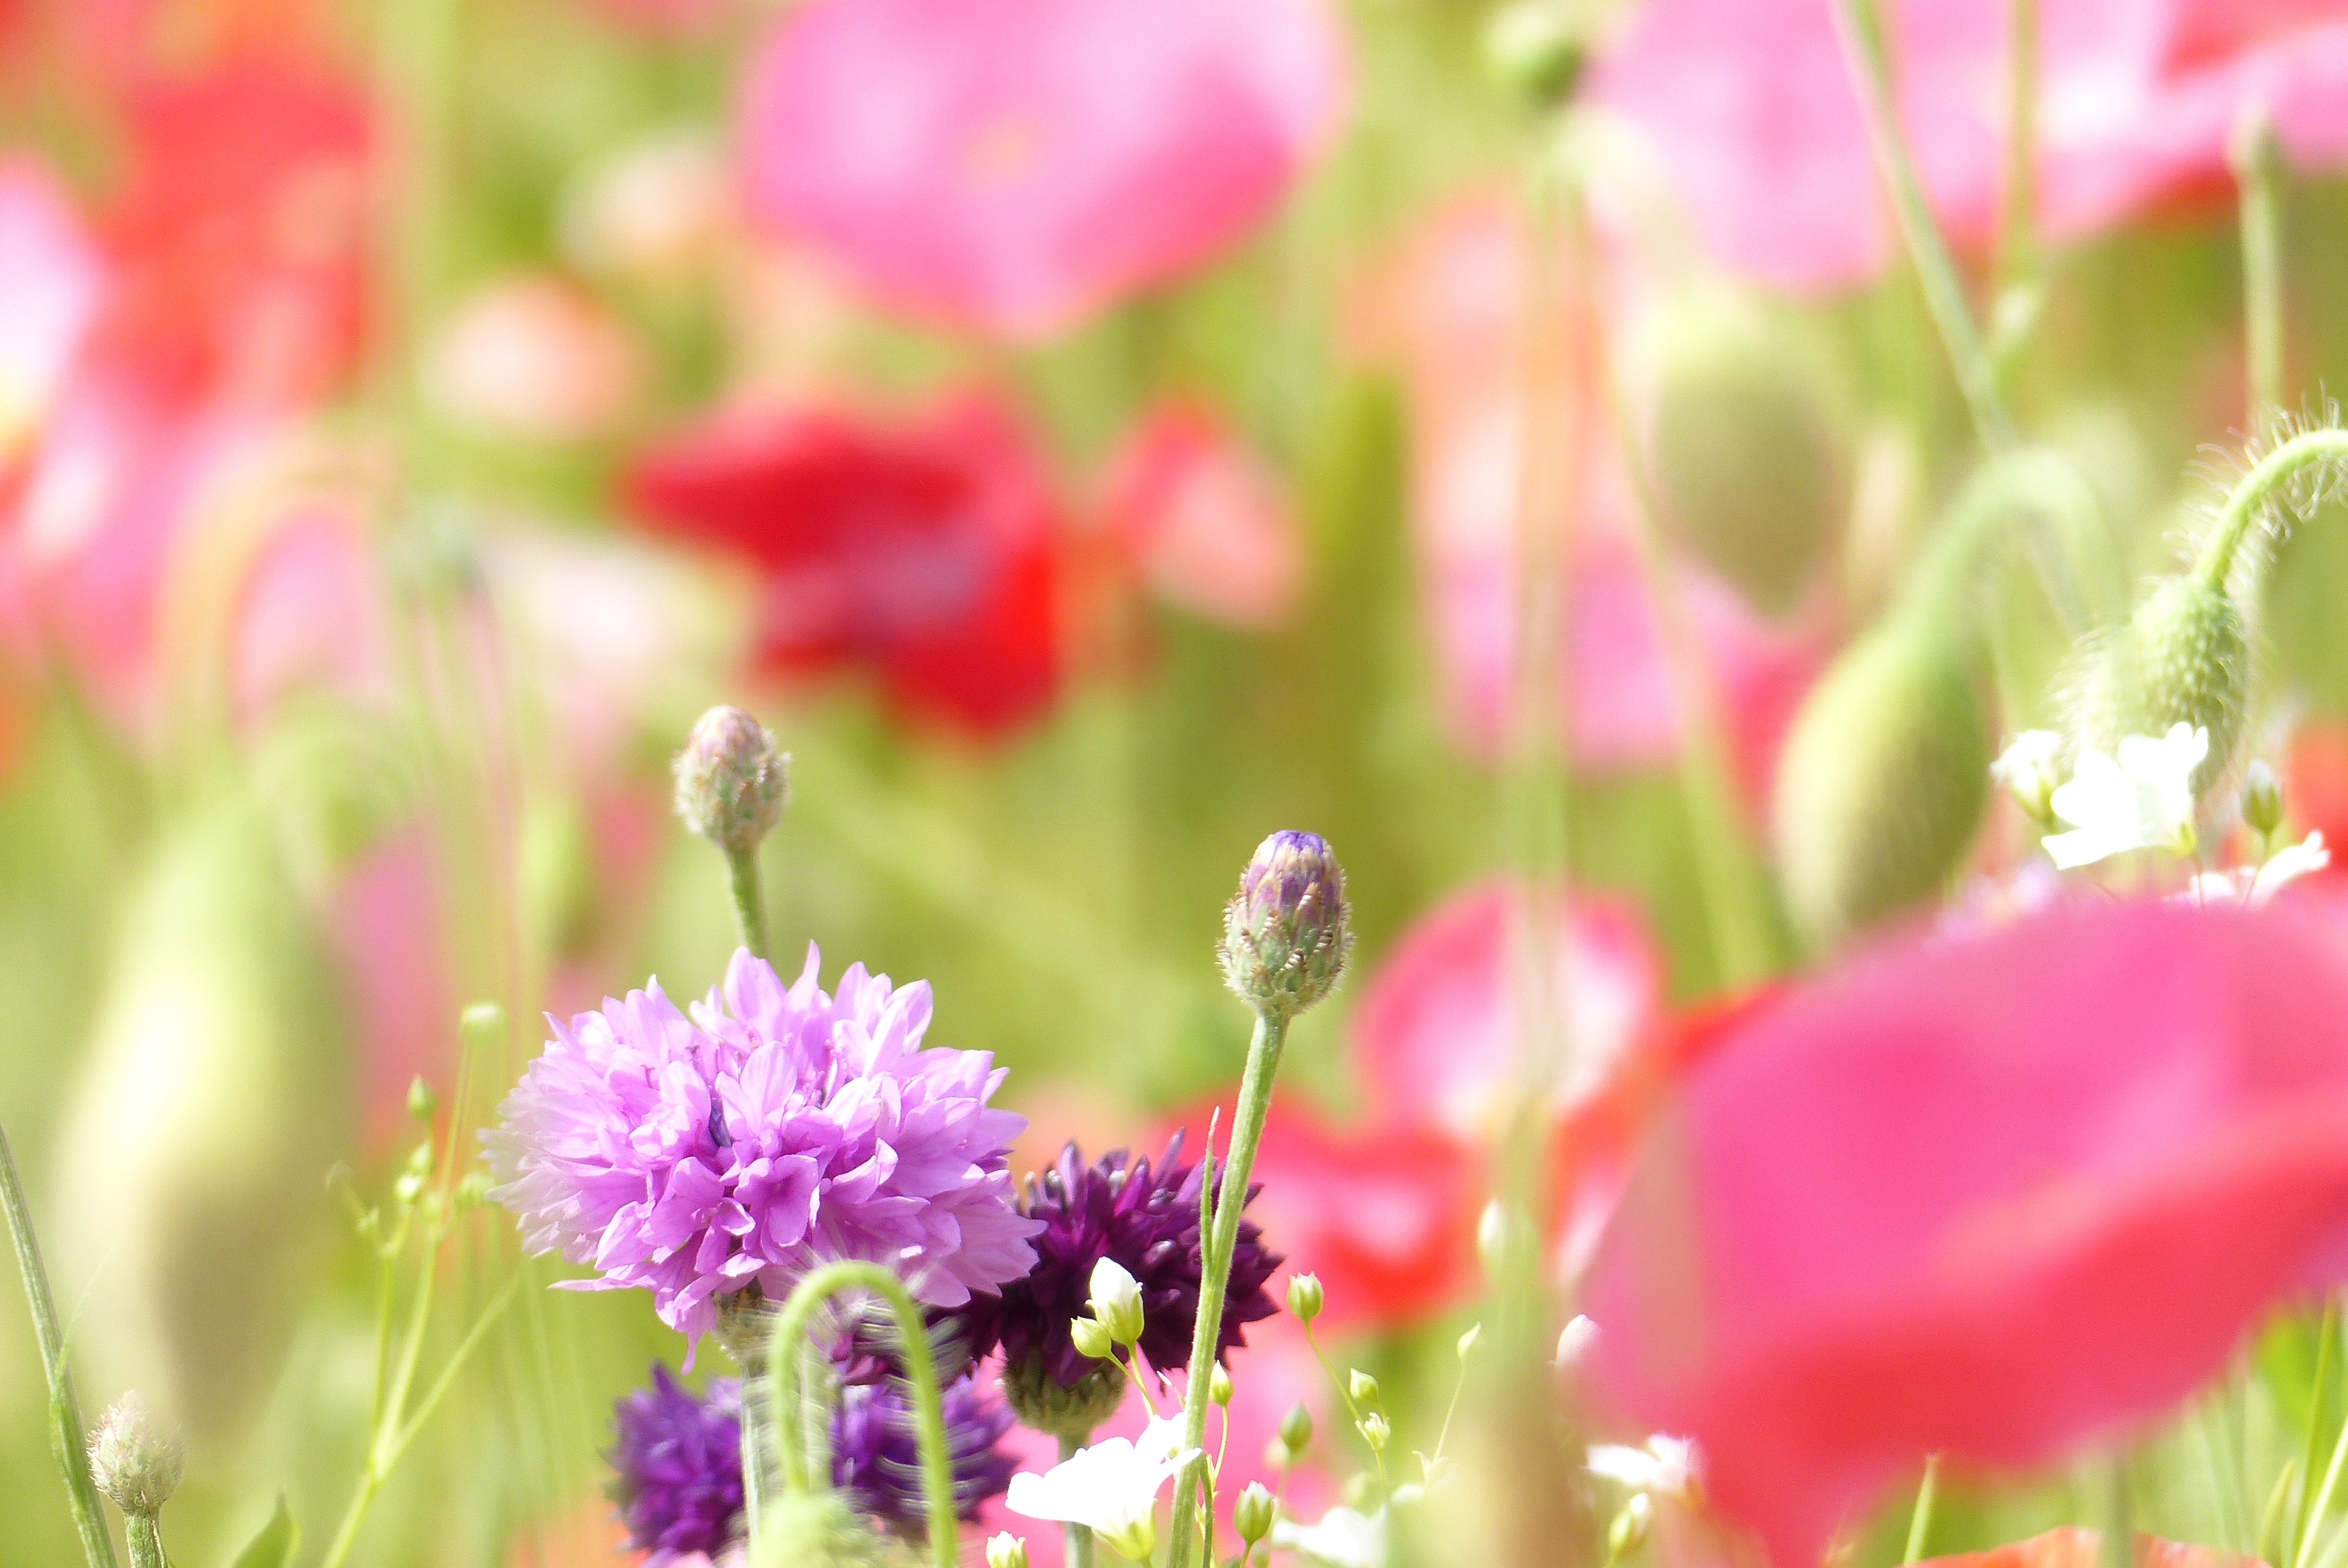
landscape, blossom, plant, meadow, flower, purple, petal, natural, flora, wildflower, flowers, cornflower, poppy, macro photography, flowering plant, in the early summer, annual plant, land plant